Marcos Galperin

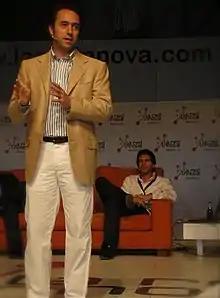
Galperin in 2009

Marcos Eduardo Galperin (born 31 October 1971) is an Argentine businessman who is best known as the co-founder, chairman, President and CEO of Mercado Libre. With an estimated net worth of $6.8 billion (as of July 2024), he is the wealthiest person in Argentina.